Bambukat

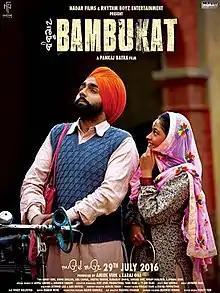
Theatrical release postermal

Bambukat is a 2016 Indian Punjabi-language period drama film written by Jass Grewal and directed by Pankaj Batra. Co-produced by Nadar Films and Rhythm Boyz Entertainment; it stars Ammy Virk, Binnu Dhillon, Simi Chahal and Sheetal Thakur in lead roles. The film follows the story of Channan Singh, a young man falls in love with Pakko and ferries her around the village on his bicycle. However, things change after Resham Singh arrives with his new motorbike. "Bambukat" also stars Karamjit Anmol, Anita Devgn, Sardar Sohi, Hobby Dhaliwal, and Nirmal Rishi; it marked the feature film debut for Simi Chahal.